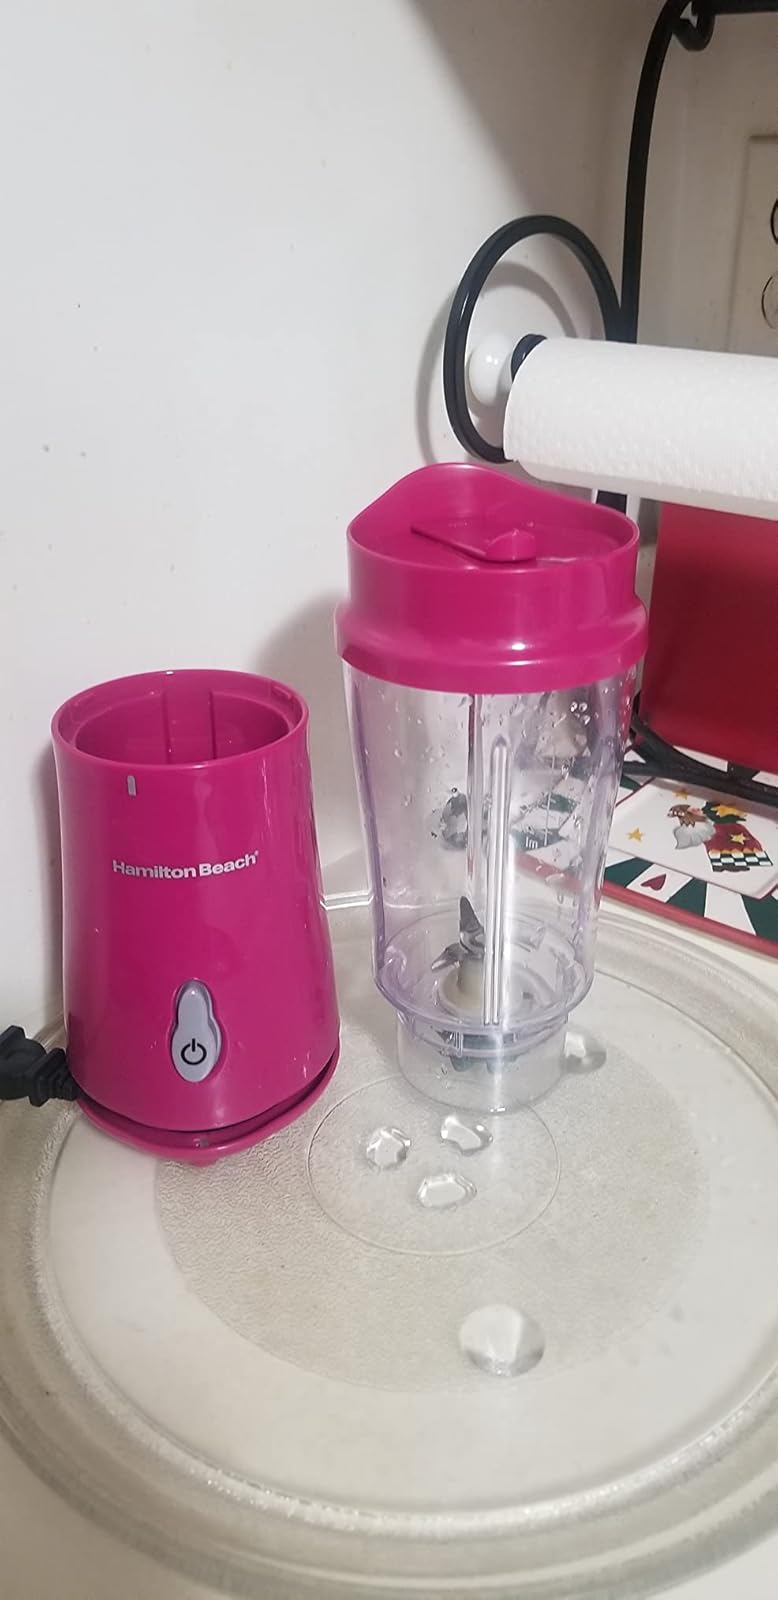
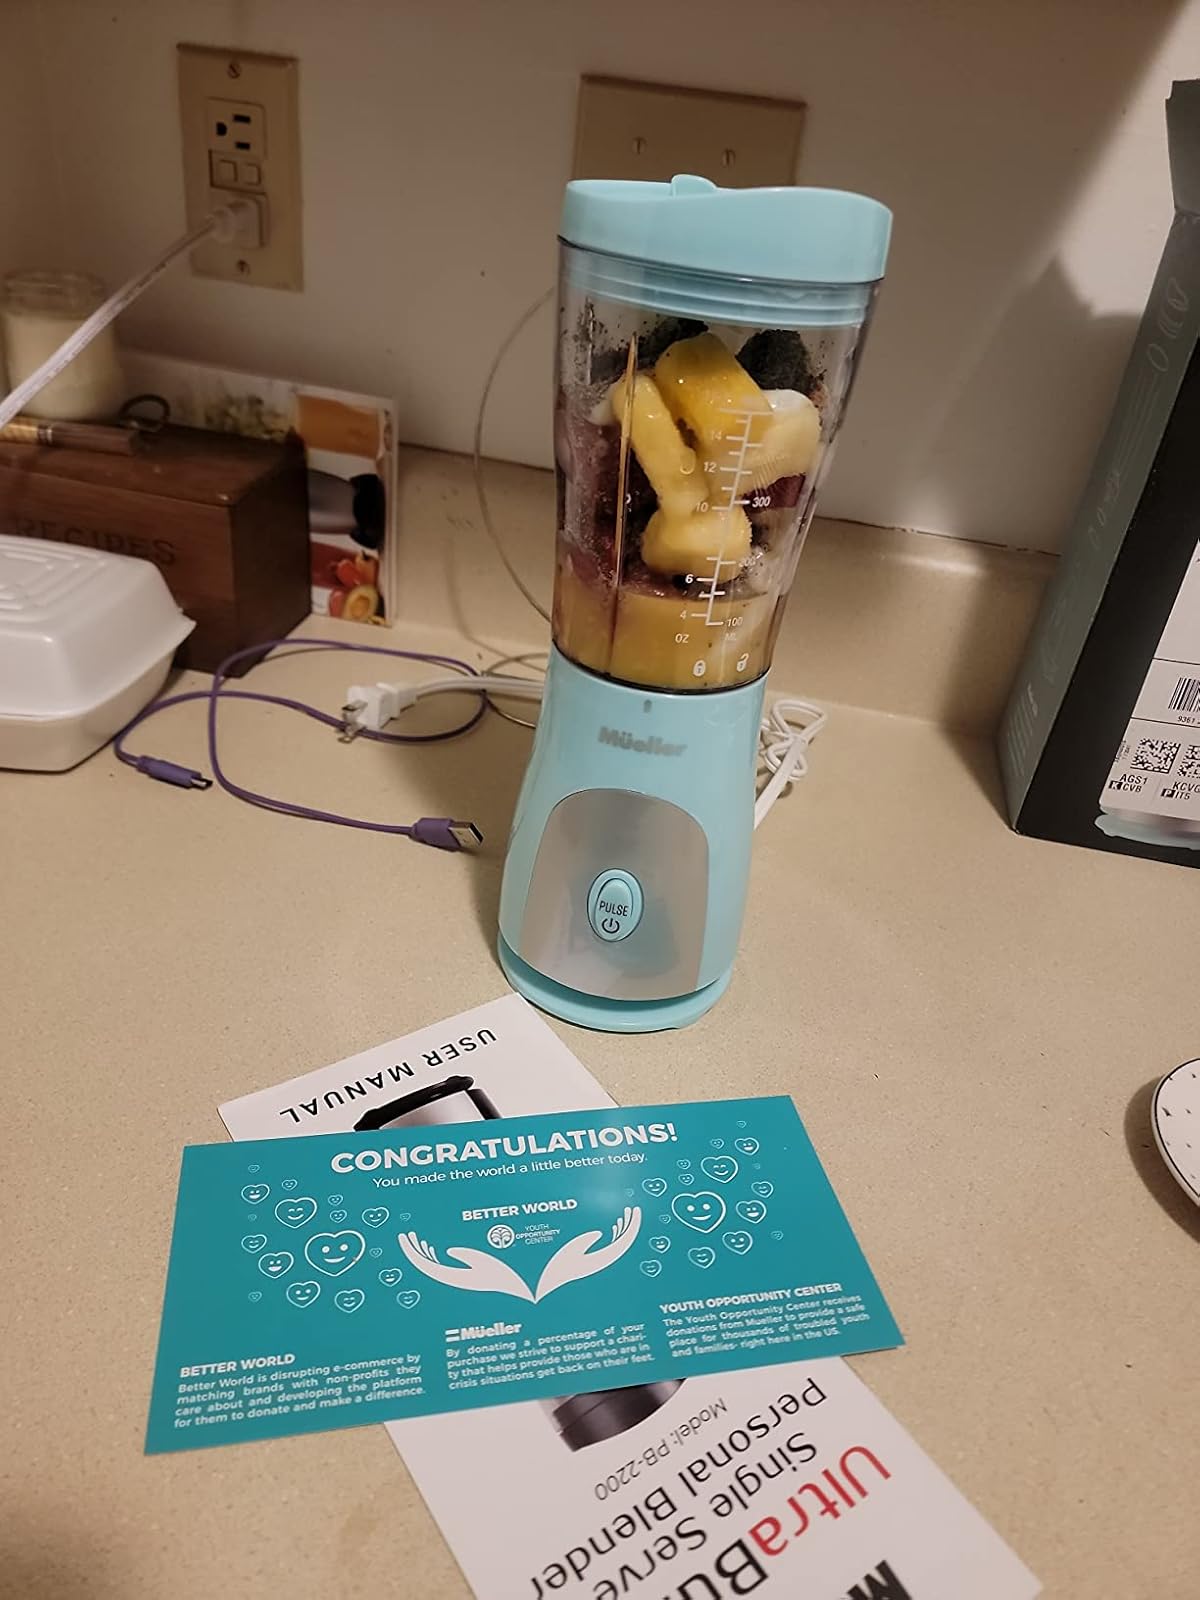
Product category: items_blender
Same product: no